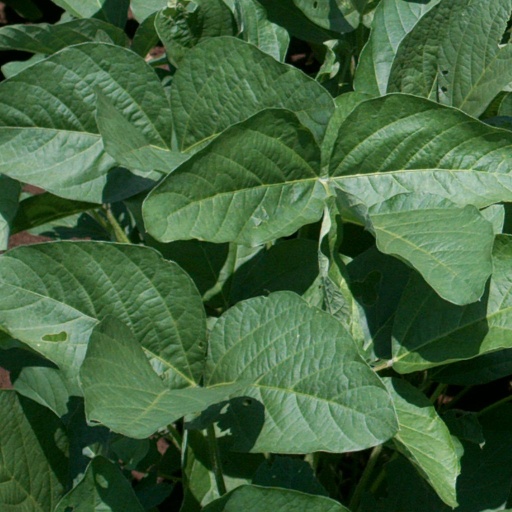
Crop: soybean